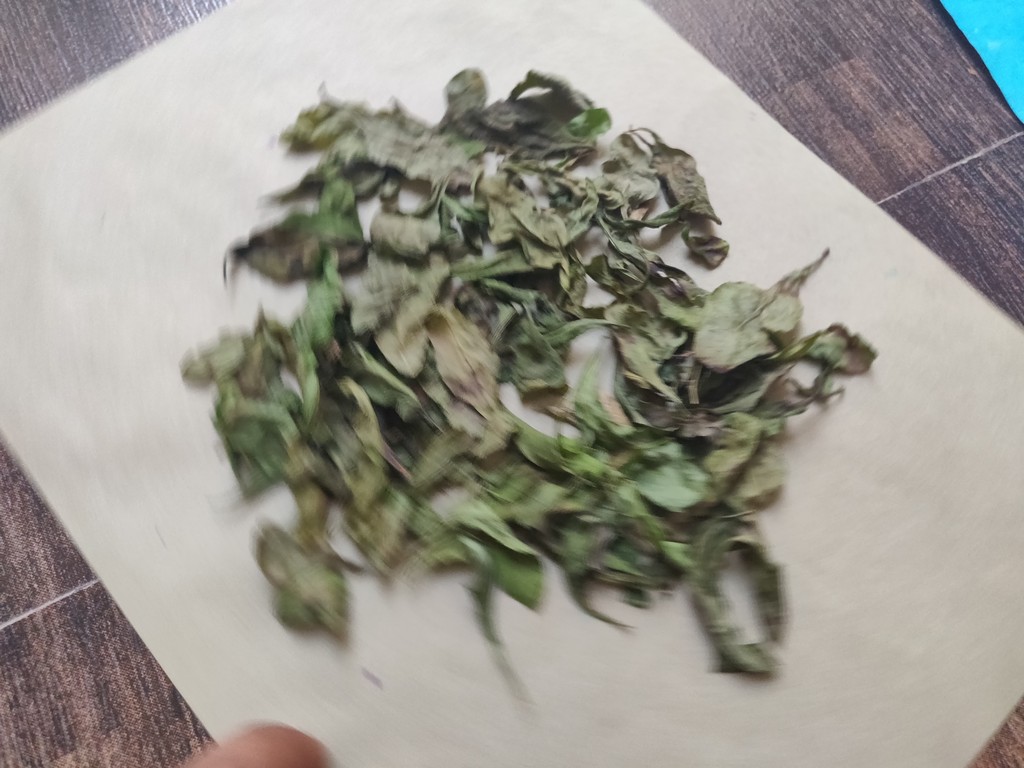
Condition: Dried
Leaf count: multiple
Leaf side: unknown